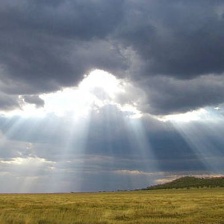
Cloud type: Stratus